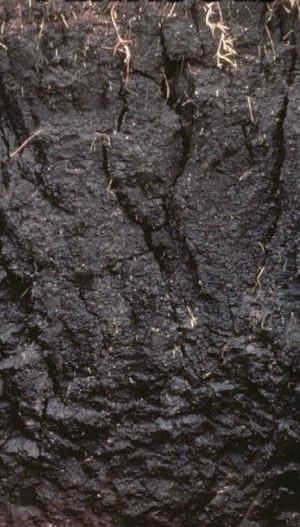
En pédologie ou science du sol, le vertisol est un sol riche en argile du type 2/1 c'est-à-dire contenant une couche d'oxyde d'aluminium enserrée par deux couches de tétraèdres de silice. Il s'agit de smectite qui comprend en particulier le type « montmorillonite ». On trouve d'ailleurs, dans la littérature un peu ancienne, le terme « montmorillonite » pour caractériser les argiles des vertisols. On sait maintenant qu'il s'agit souvent de types voisins de la montmorillonite mais avec du fer dans le réseau cristallin.